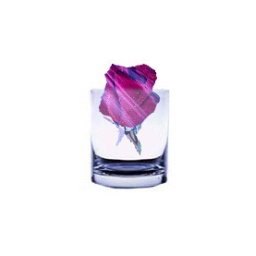
magnetic lasso flower in glass opaque